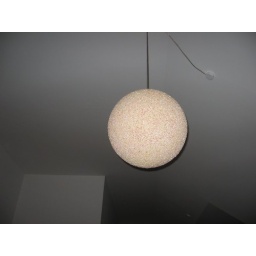
Amazing lamp I found at the Mauer Park flea market in Berlin. It's hanging over the living room table.